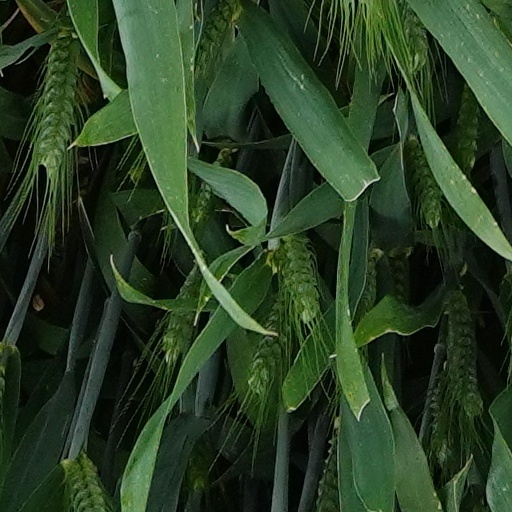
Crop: wheat